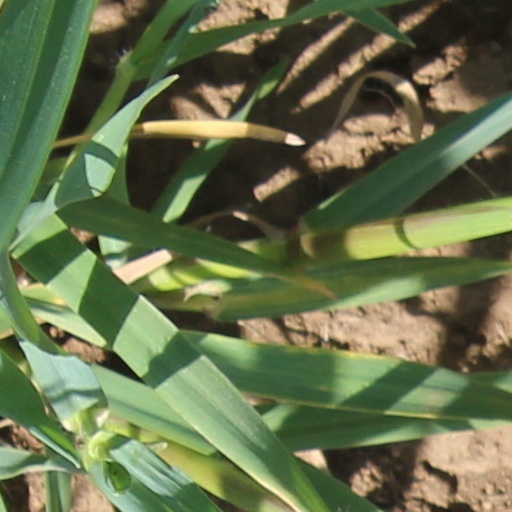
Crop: wheat